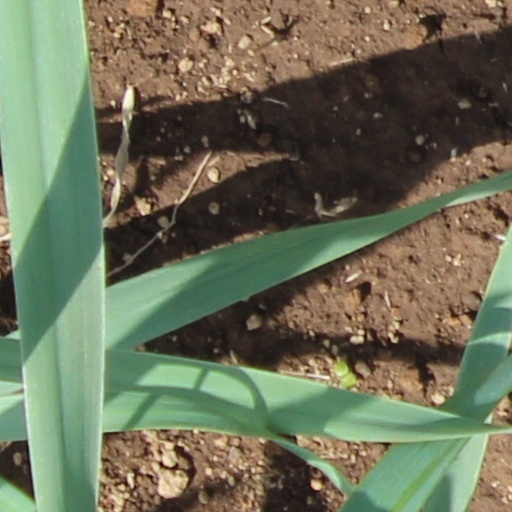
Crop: wheat